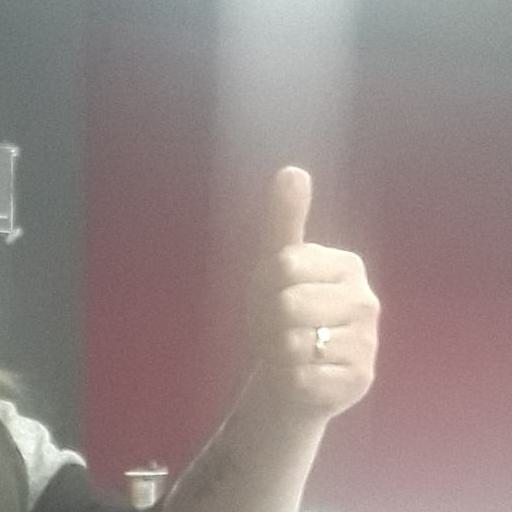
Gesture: like